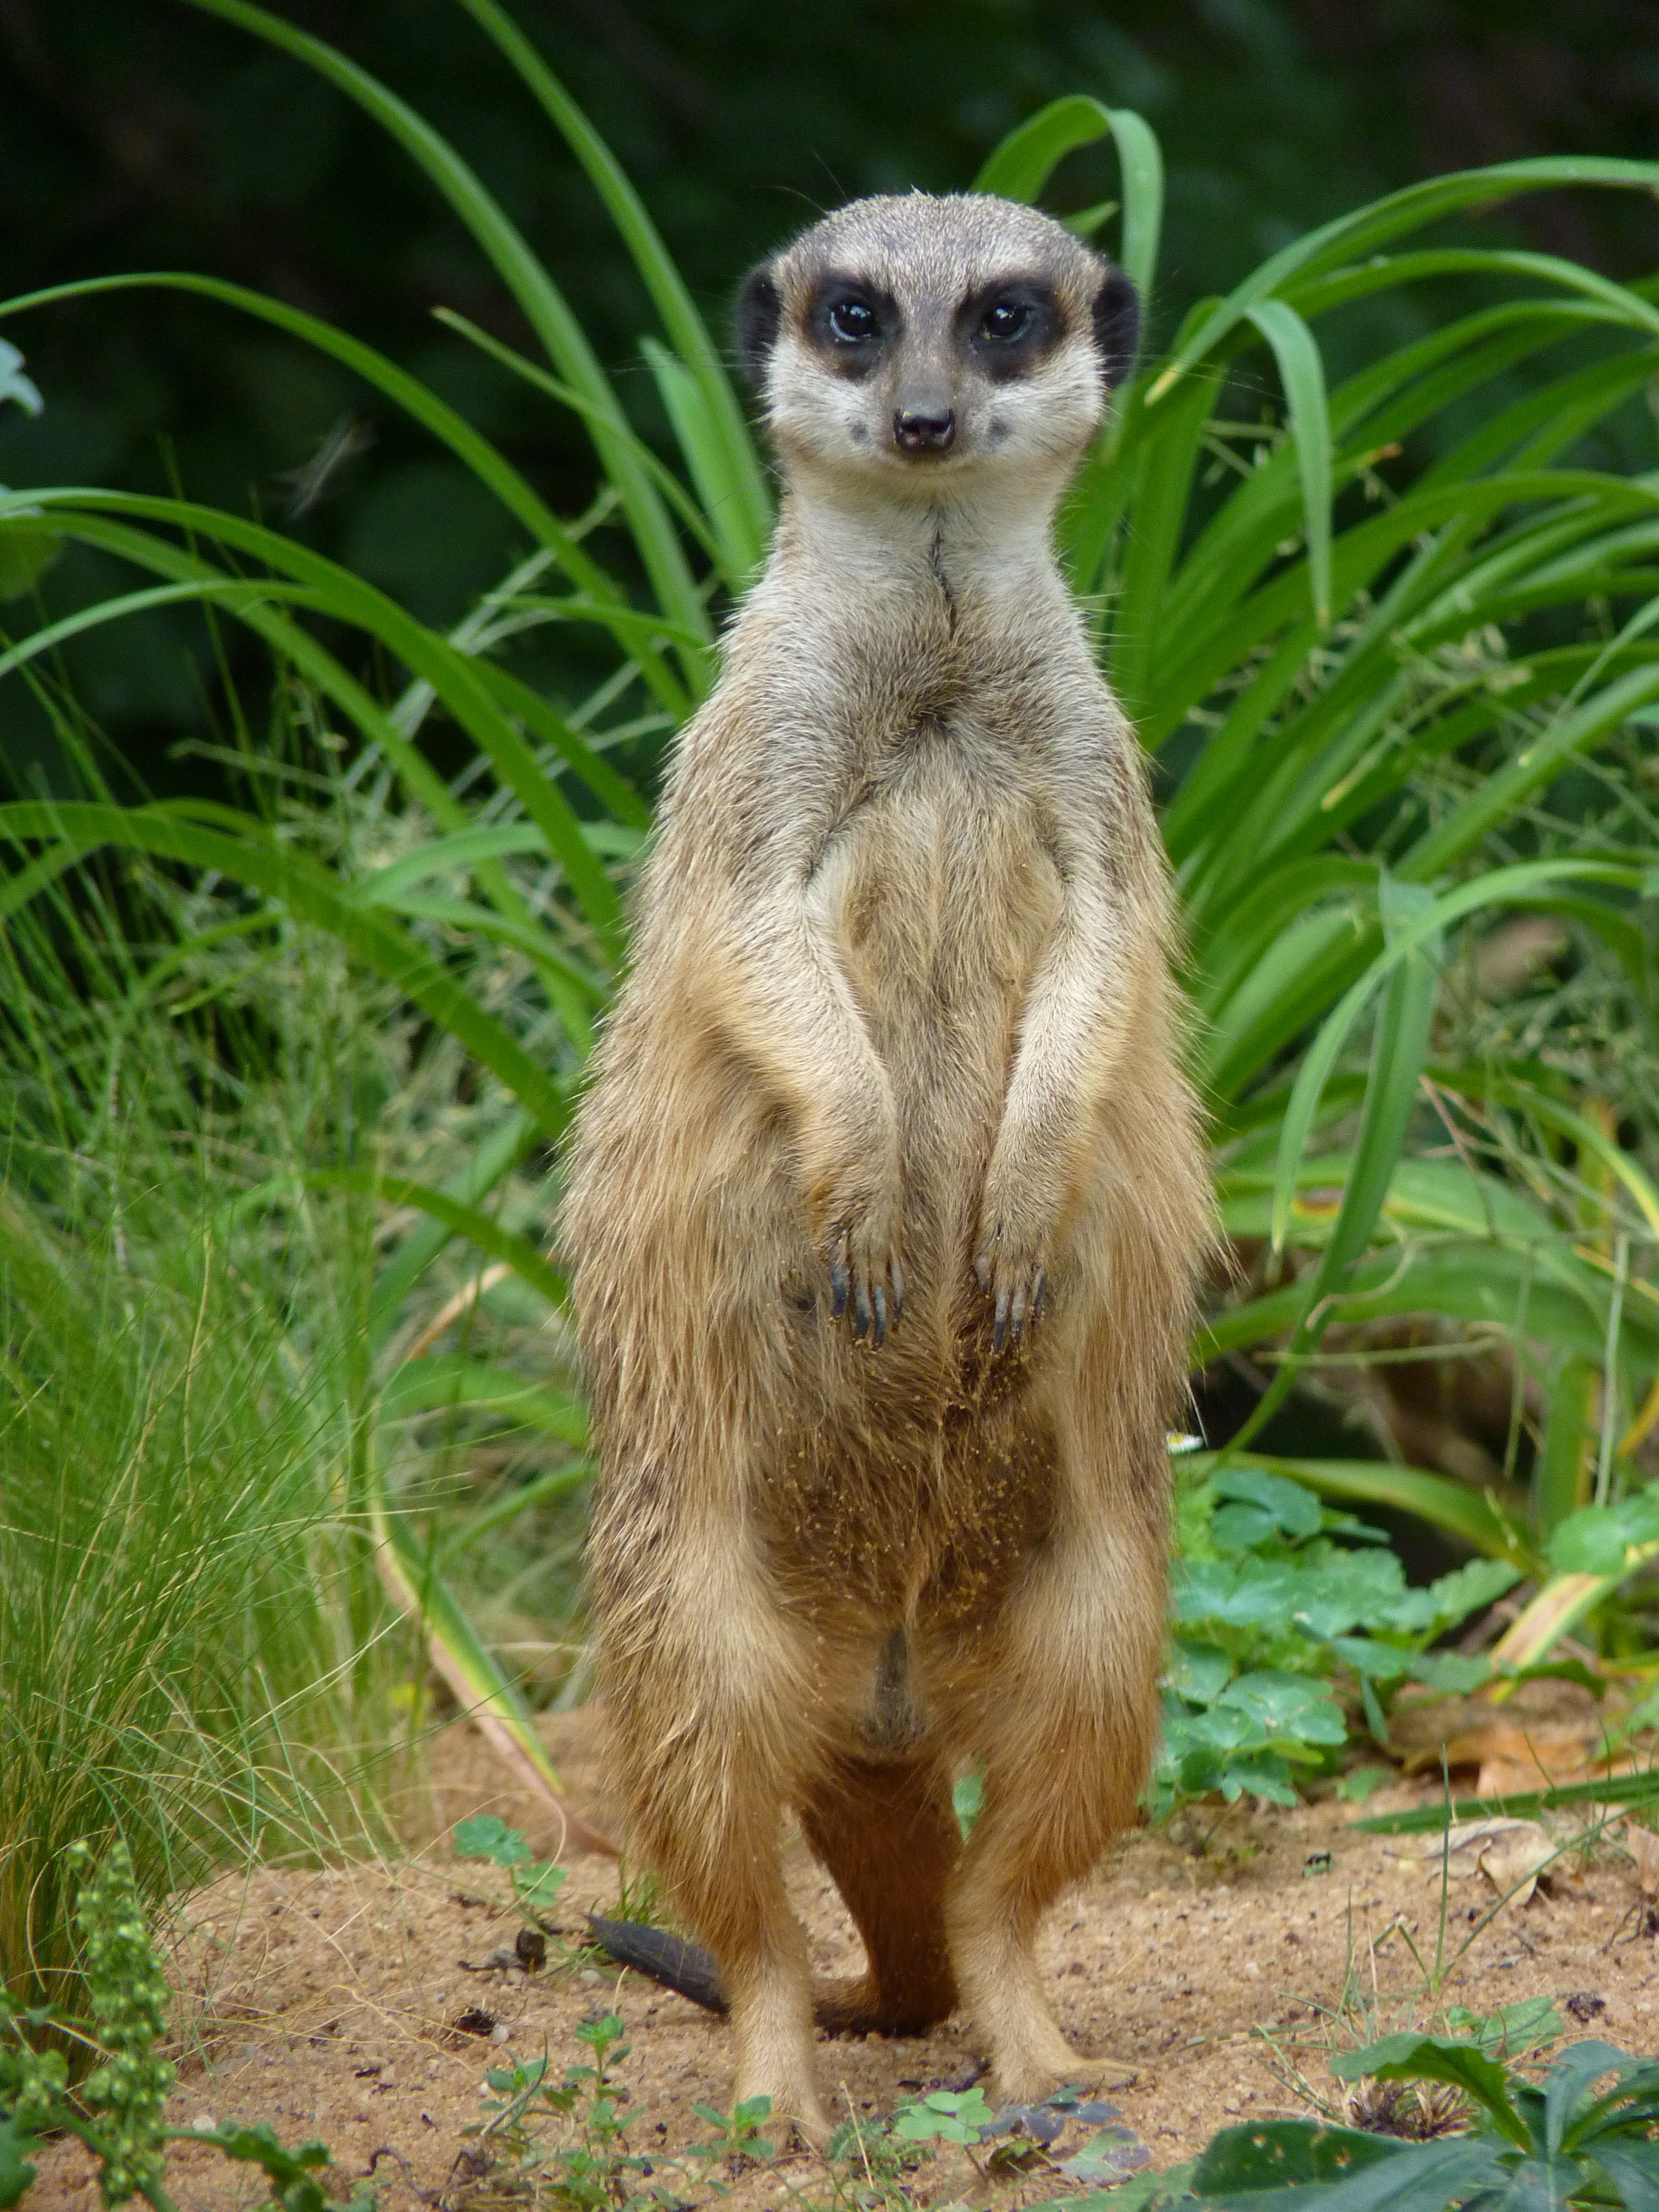
watch, nature, animal, social, wildlife, wild, zoo, mammal, fauna, whiskers, furry, pose, vertebrate, guard, meerkat, mongoose, attention, security guard, keep watch